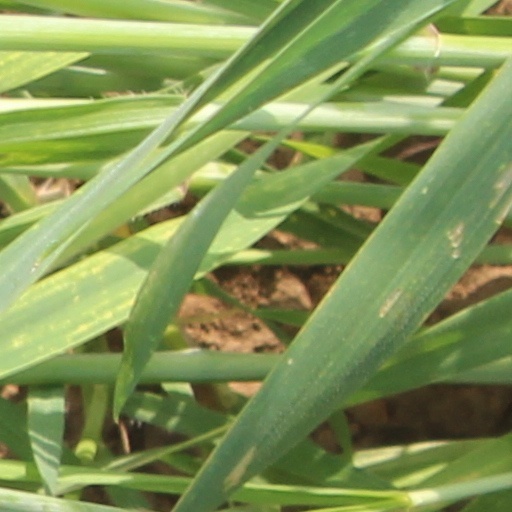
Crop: wheat